Adrian Flavin

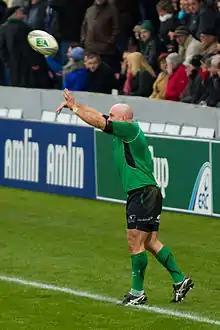

Adrian Flavin (born 6 June 1979 in Harrow on the Hill, London) is a former Irish rugby union footballer.